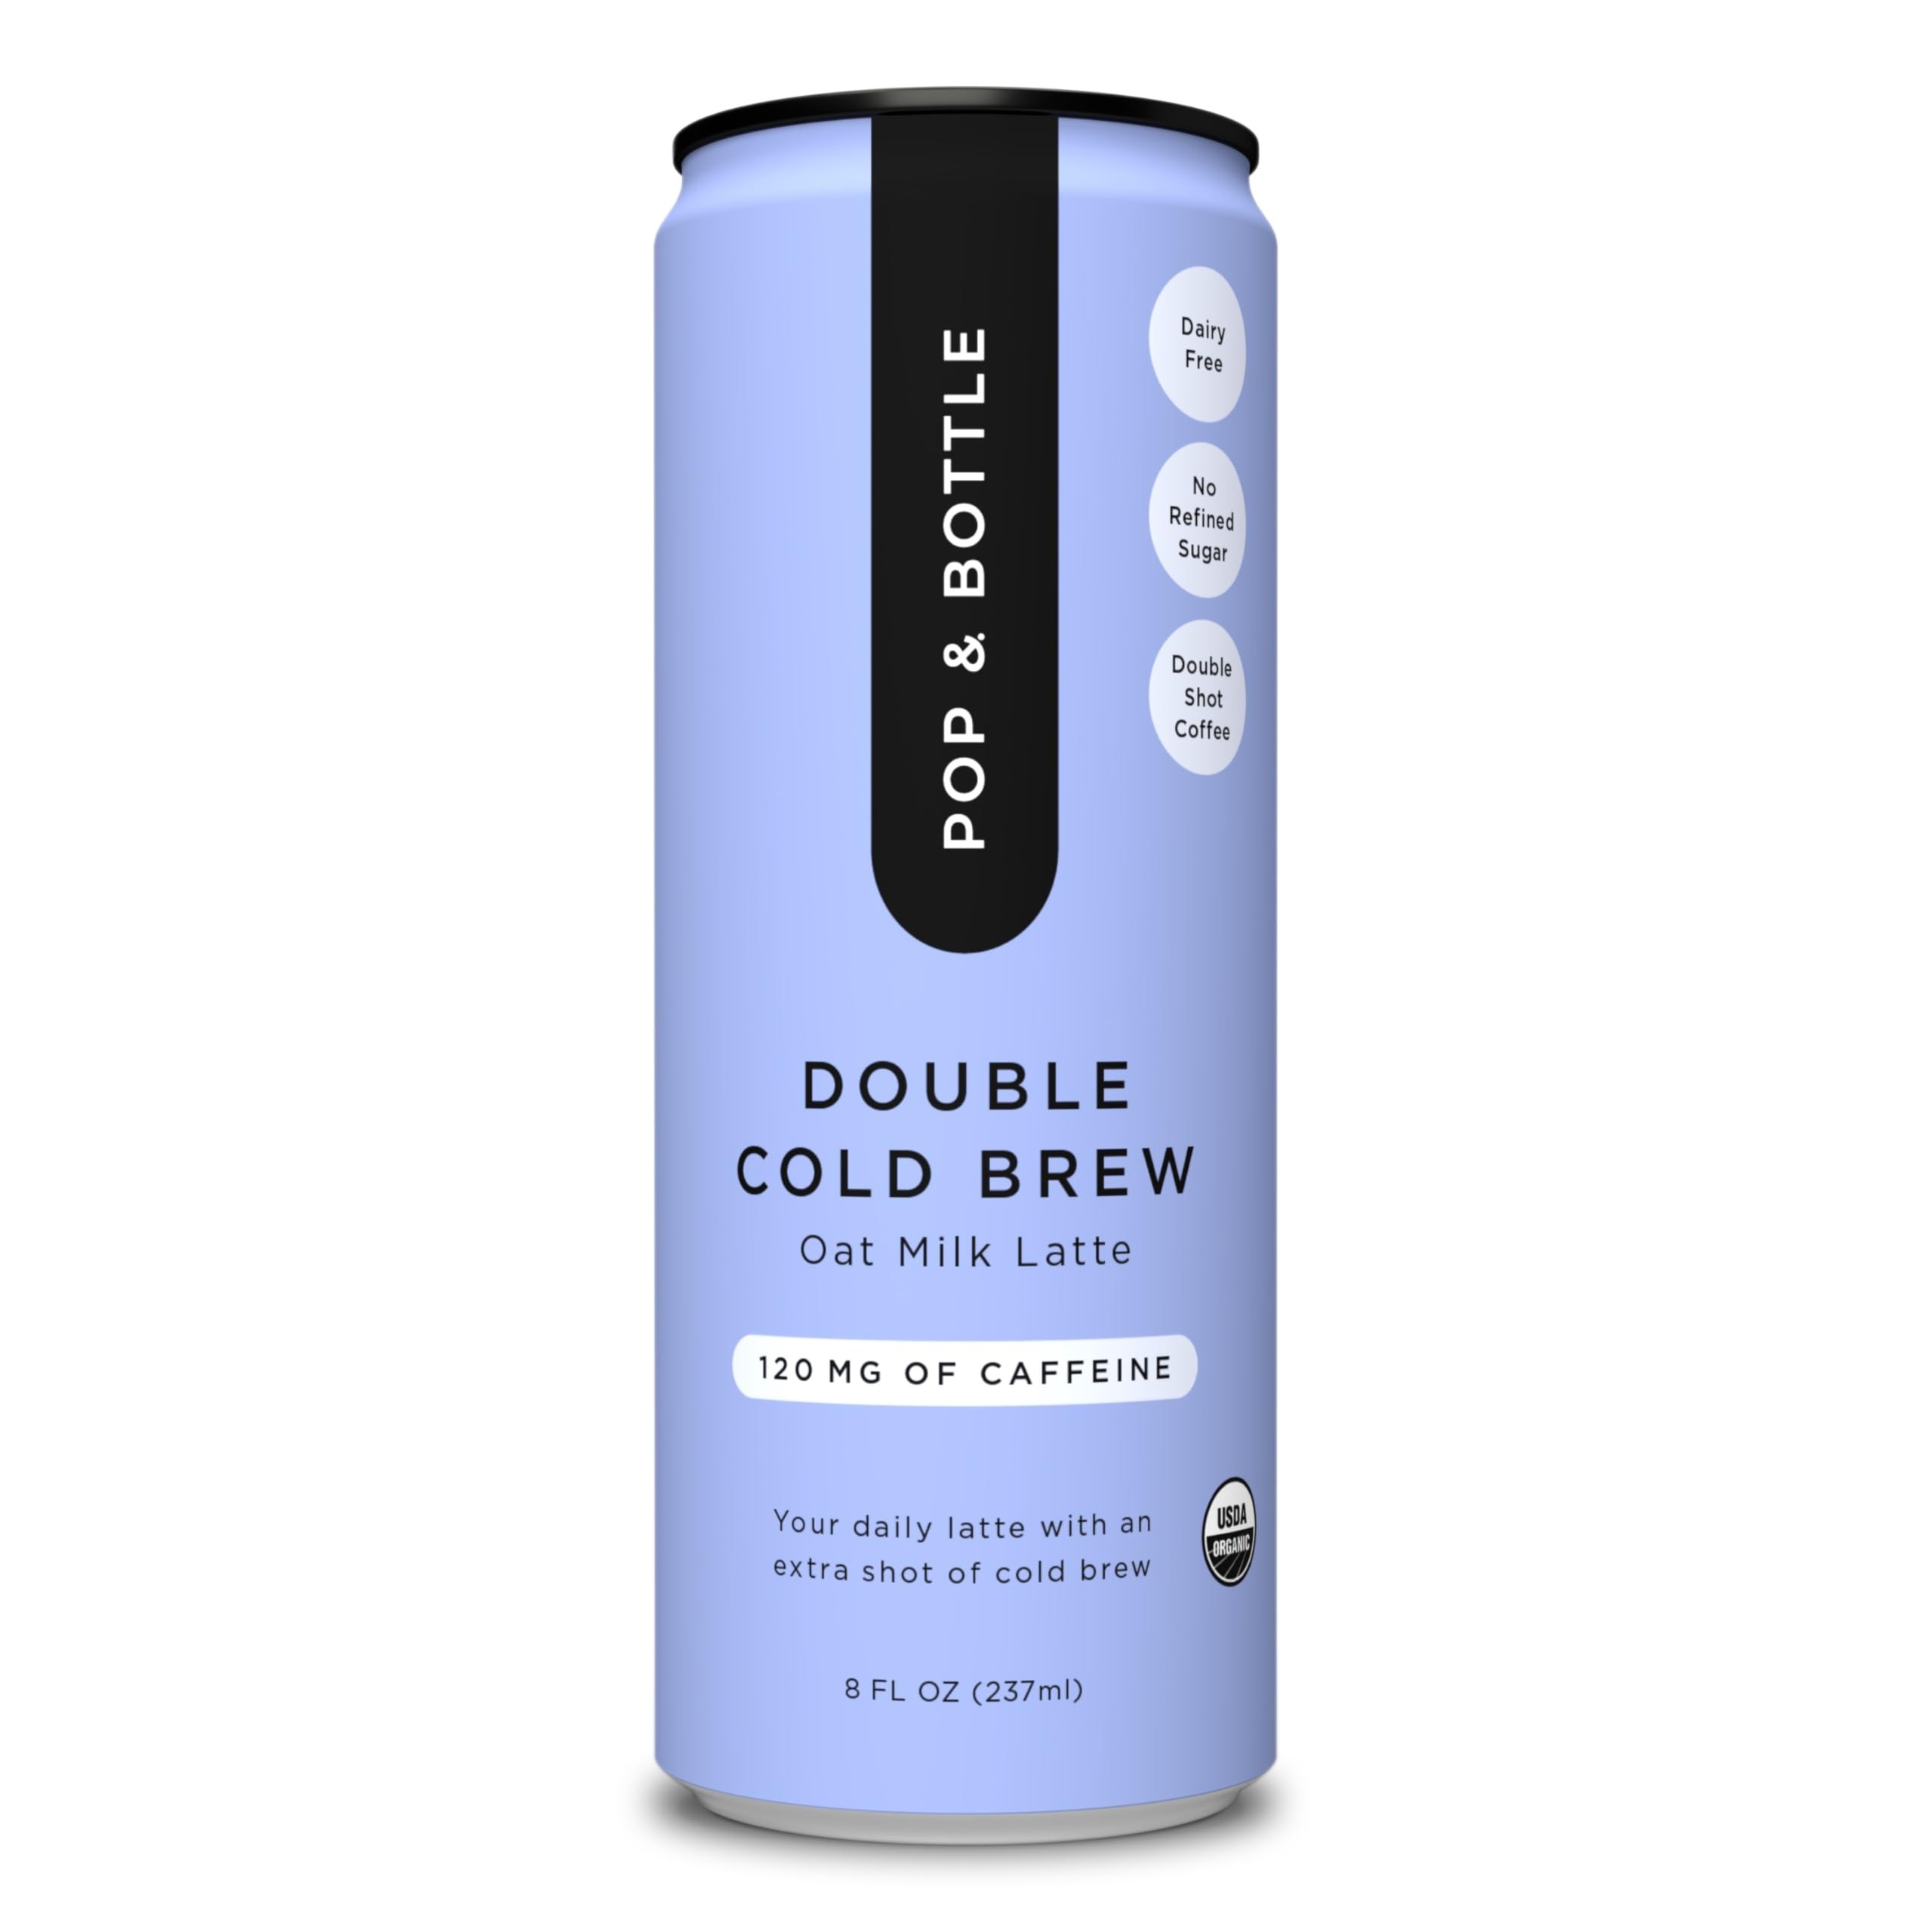
Item Name: Pop & Bottle Oat Milk Lattes - Organic Cold Brew Coffee Cans, Double Shot, Canned Iced Coffee, 120 mg Caffeine, Dairy Free, Gluten Free, Naturally Sweetened - Double Cold Brew, 8 fl oz (12 Pack)
Bullet Point 1: CANNED COFFEE DRINKS - Pop & Bottle oat milk latte drinks are crafted with house-made oat milk, naturally sweet dates, and direct-trade coffee to help jumpstart your day while at home or on the go
Bullet Point 2: TWICE THE CAFFEINE - Enjoy a bold latte with an extra shot of cold brew, delivering 120 mg of caffeine. It's a latte twice as nice with no caffeine crash for a smooth, energizing experience
Bullet Point 3: CLEAN INGREDIENTS - Our oat milk lattes are made with the cleanest ingredients - no weird gums, emulsifiers, or junky extras - just organic ingredients that make you feel as good as they taste
Bullet Point 4: QUICK AND CONVENIENT - You're on-the-go, but that doesn't mean you shouldn't fully enjoy your daily coffee ritual. Our products empower you to treat your senses, your health, and yourself
Bullet Point 5: WHO WE ARE - Pop & Bottle makes coffee drinks that nourish and delight. Our goal is to help you get the most enjoyment out of your daily coffee routine so you can just sit back and sip
Product Description: Pop & Bottle Oat Milk Lattes - Organic Cold Brew Coffee Cans, Double Shot, Canned Iced Coffee, 120 mg Caffeine, Dairy Free, Gluten Free, Naturally Sweetened - Double Cold Brew, 8 fl oz (12 Pack)
Value: 96.0
Unit: Fl Oz

Price: 3.085